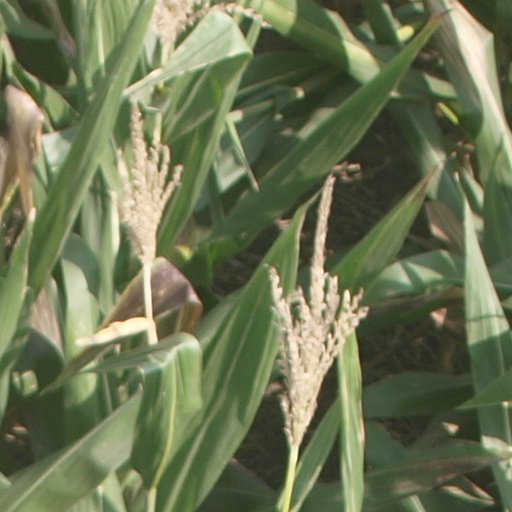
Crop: maize; corn